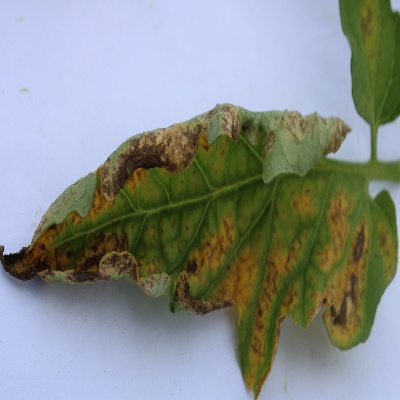
Crop: Tomato
Condition: verticulium wilt